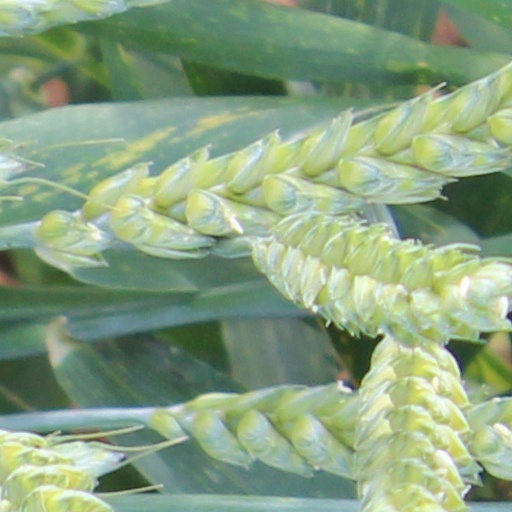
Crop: wheat